The Year 2440

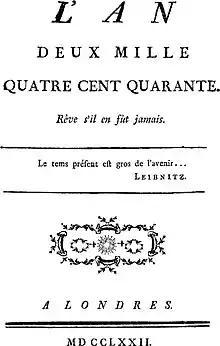
Title page, "L'An 2440, rêve s'il en fut jamais" (1772 London edition)

L'An 2440, rêve s'il en fut jamais (literally, in English, The Year 2440: A Dream If Ever There Was One; but the title has been rendered into English as Memoirs of the Year Two Thousand Five Hundred or Memoirs of the Year 2500, and also as "Astraea's Return, or The Halcyon Days of France in the Year 2440: A Dream)" is a 1771 novel by Louis-Sébastien Mercier.